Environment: real
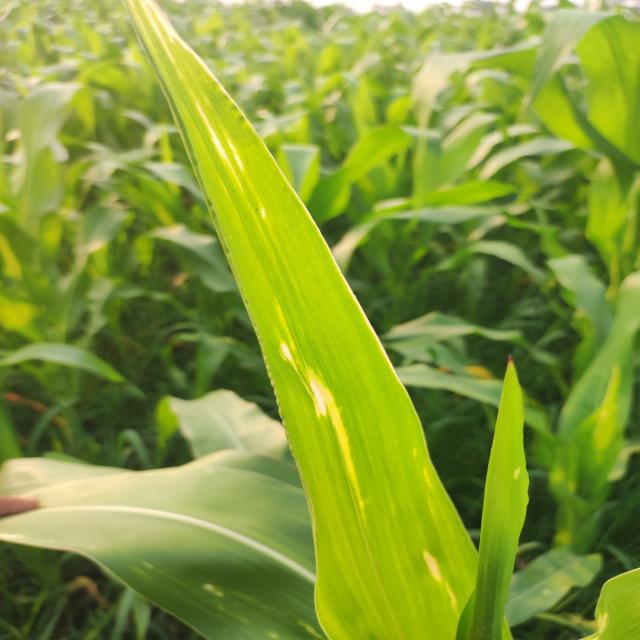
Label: northern_corn_leaf_blight